Carbon–hydrogen bond activation

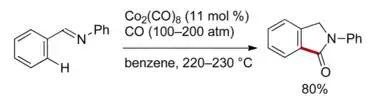
Cobalt-catalyzed C-H activation

The alternative term functionalization is used to describe any reaction that converts a relatively inert bond into a bond, irrespective of the reaction mechanism (or with an agnostic attitude towards it). In particular, this definition does not require the cleaved C–H bond to initially interact with the transition metal or for an organometallic intermediate to exist in the reaction mechanism. In contrast to the organometallic variety, this broadened type of C-H activation is widely employed industrially and in nature. This broader definition encompasses all reactions that would fall under the restricted definition of C–H activation given above. However, it also includes iron-catalyzed alkane C–H hydroxylation reactions that proceed through the oxygen rebound mechanism (e.g. cytochrome P450 enzymes and their synthetic analogues), in which an organometallic species is not believed to be involved in the mechanism. In other cases, organometallic species are indirectly involved. This occurs, for example, with Rh(II)-catalyzed C–H insertion processes in which an electrophilic metal carbene species is generated and the hydrocarbon C–H bond inserts into the carbene carbon without direct interaction of the hydrocarbon with the metal. Other mechanistic possibilities not involving direct C–H bond cleavage by the metal include (i) generation of arylmetal species by electrophilic aromatic substitution mechanism (common for electrophilic Pd, Pt, Au, Hg species), (ii) cleavage of the C–H bond via hydrogen atom abstraction by an O- or N-centered radical, which may then go on to further react and undergo functionalization with or without forming an organometallic intermediate (e.g., Kharasch–Sosnovsky reaction), and (iii) C–H deprotonation at the α-position of a π-system assisted by initial formation of a π-complex with an electrophilic metal to generate a nucleophilic organometallic species (e.g., by cyclopentadienyliron complexes).